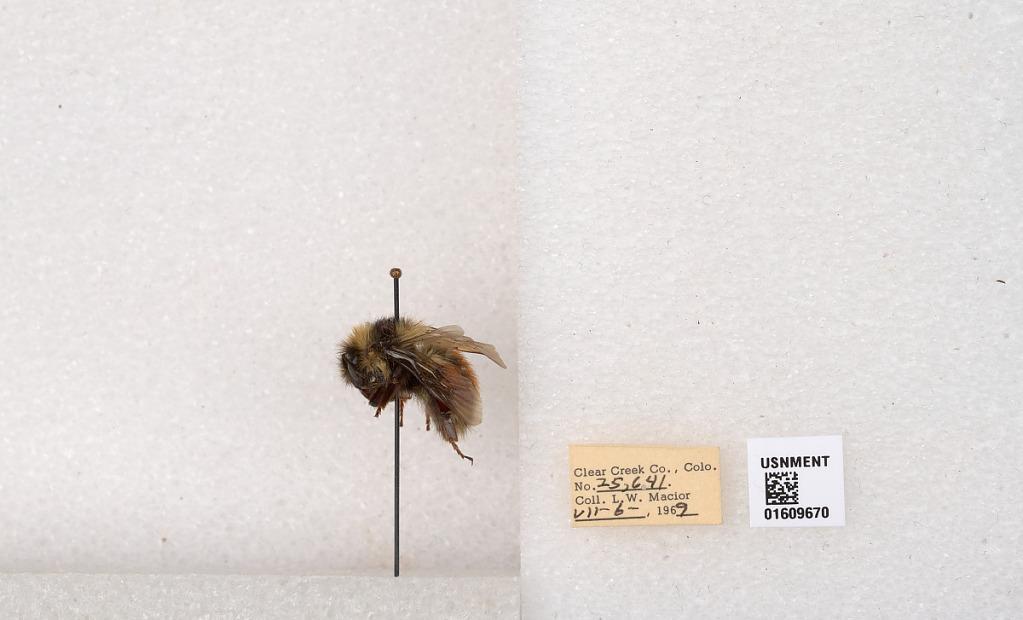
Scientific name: Bombus (Pyrobombus) sylvicola Kirby
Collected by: L. Macior
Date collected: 1969-7-6
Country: United States
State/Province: Colorado
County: Clear Creek
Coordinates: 39.6856, -105.645